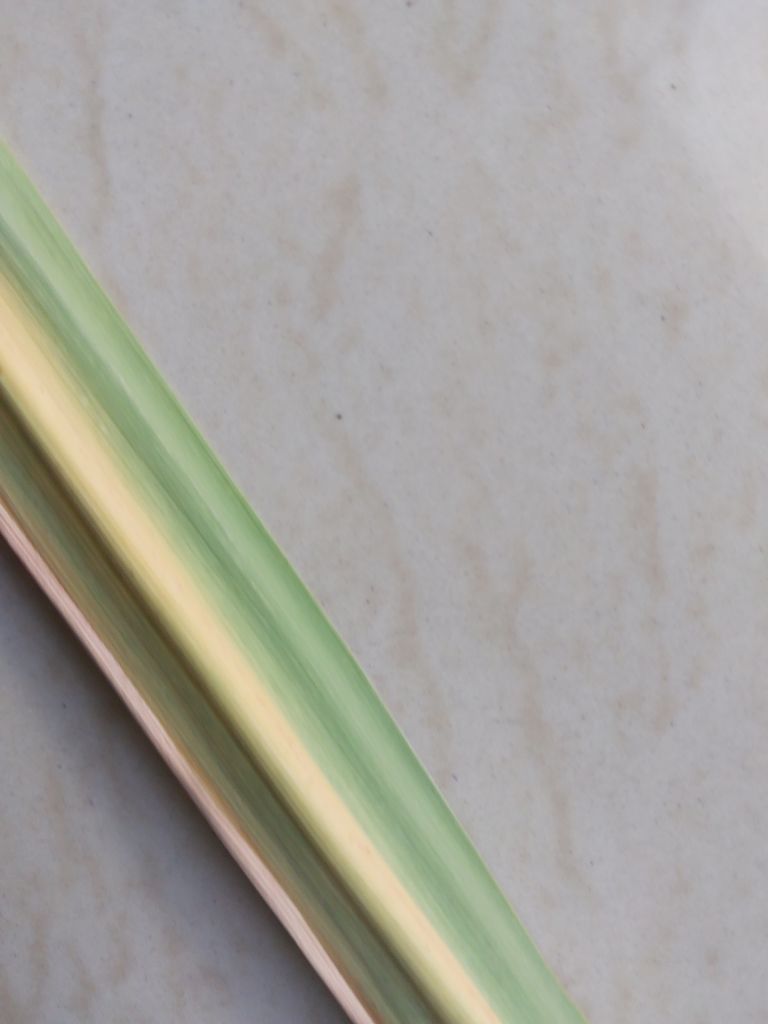
Label: Yellow Leaf